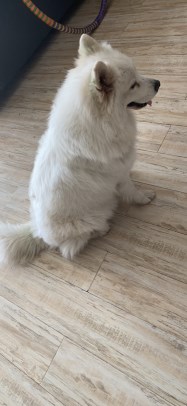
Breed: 2192-n000088-Samoyed